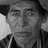
Emotion: neutral